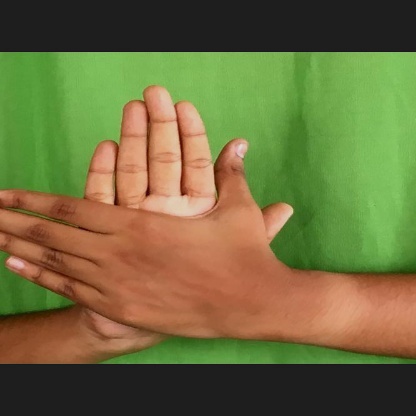
Mudra: Chakra